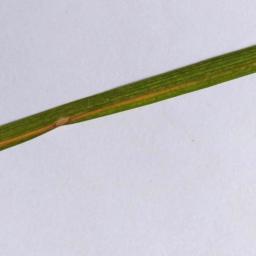
Label: Rice___Leaf_Blast